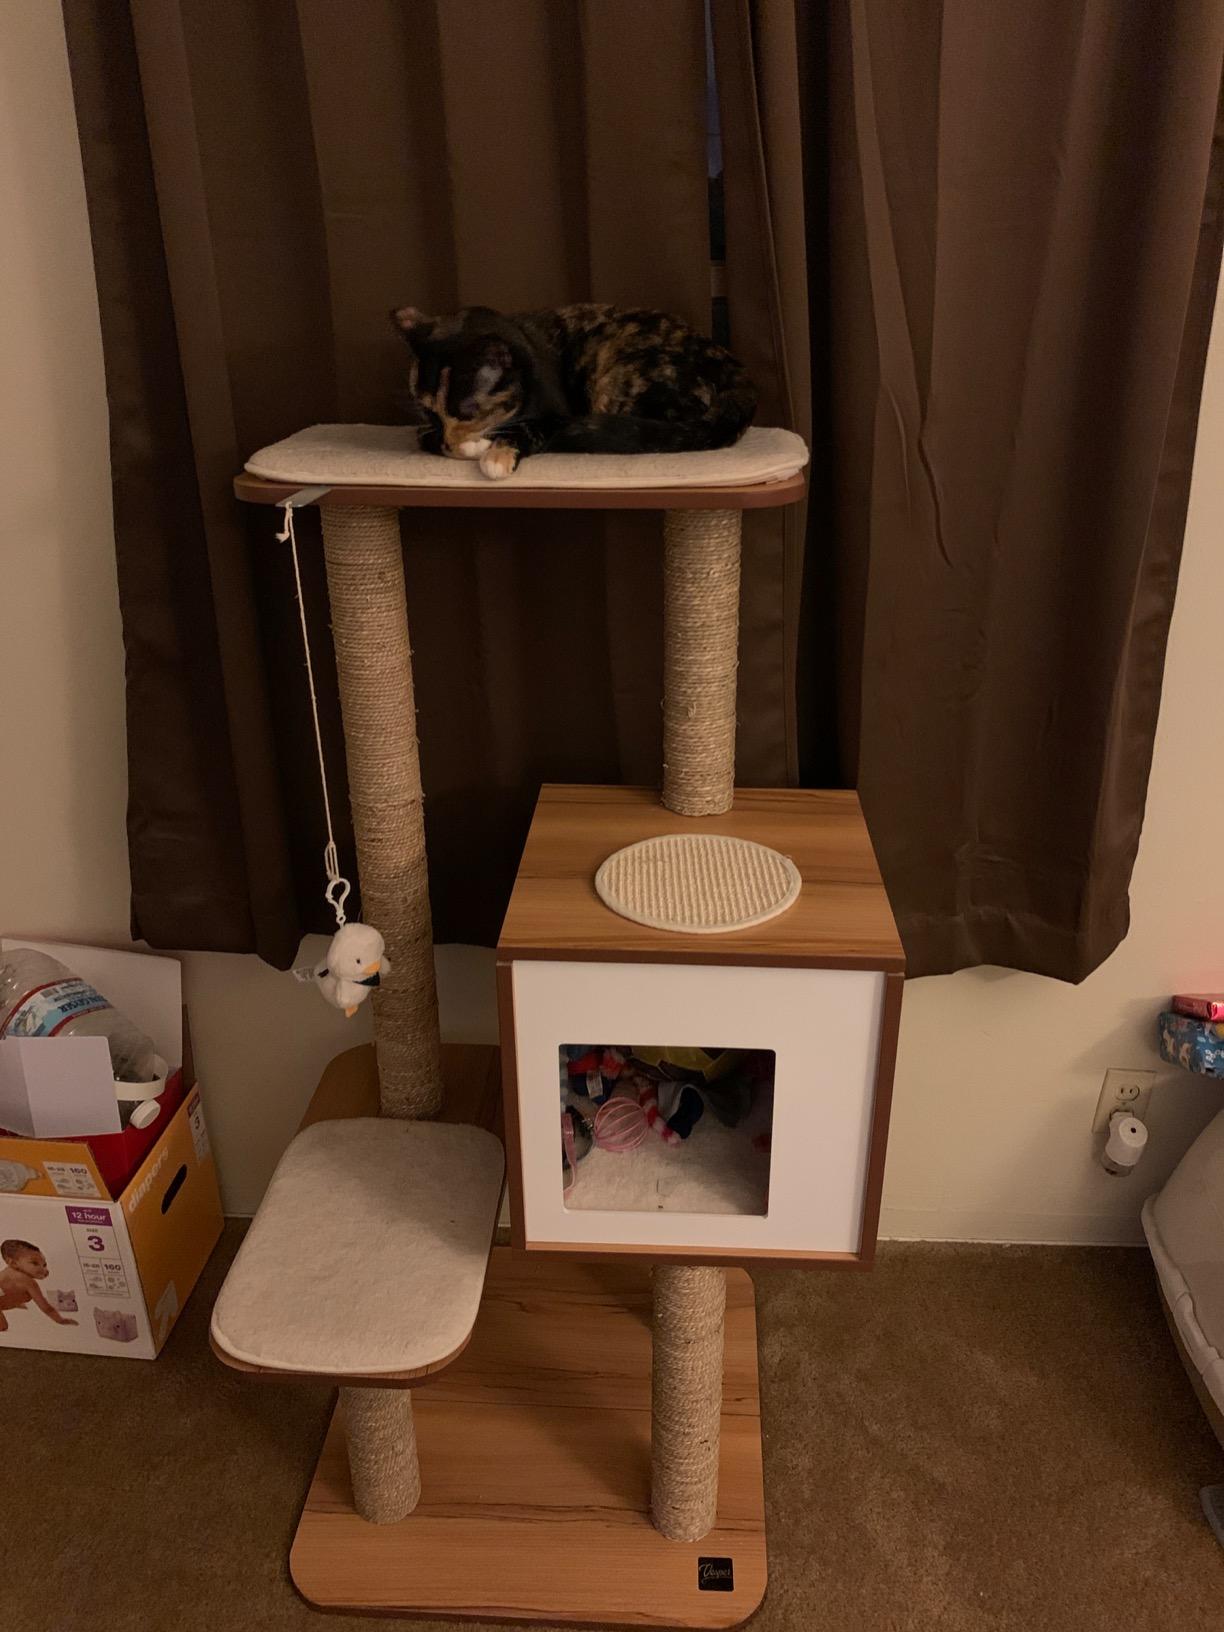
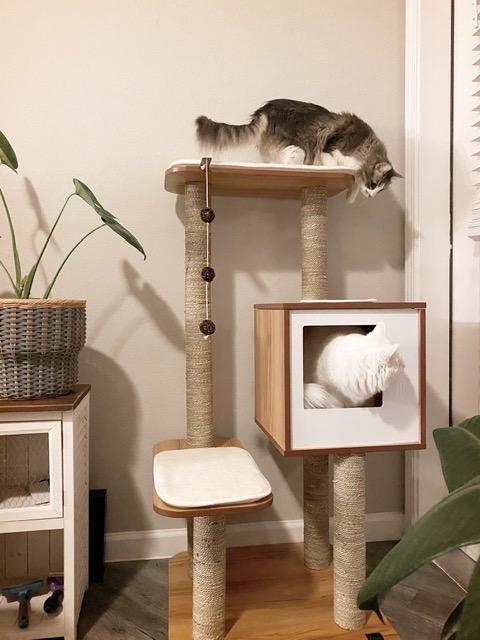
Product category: items_cat tree
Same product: yes